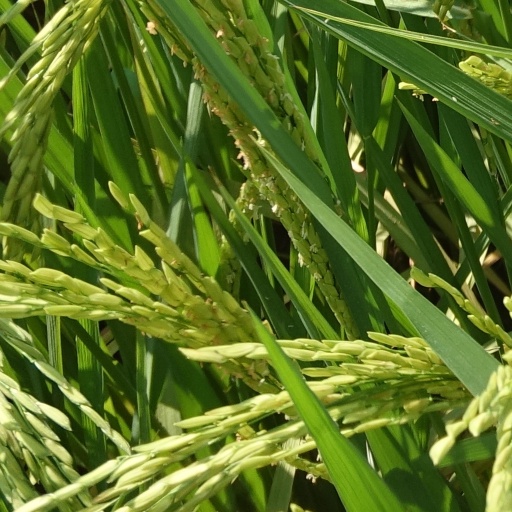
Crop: rice